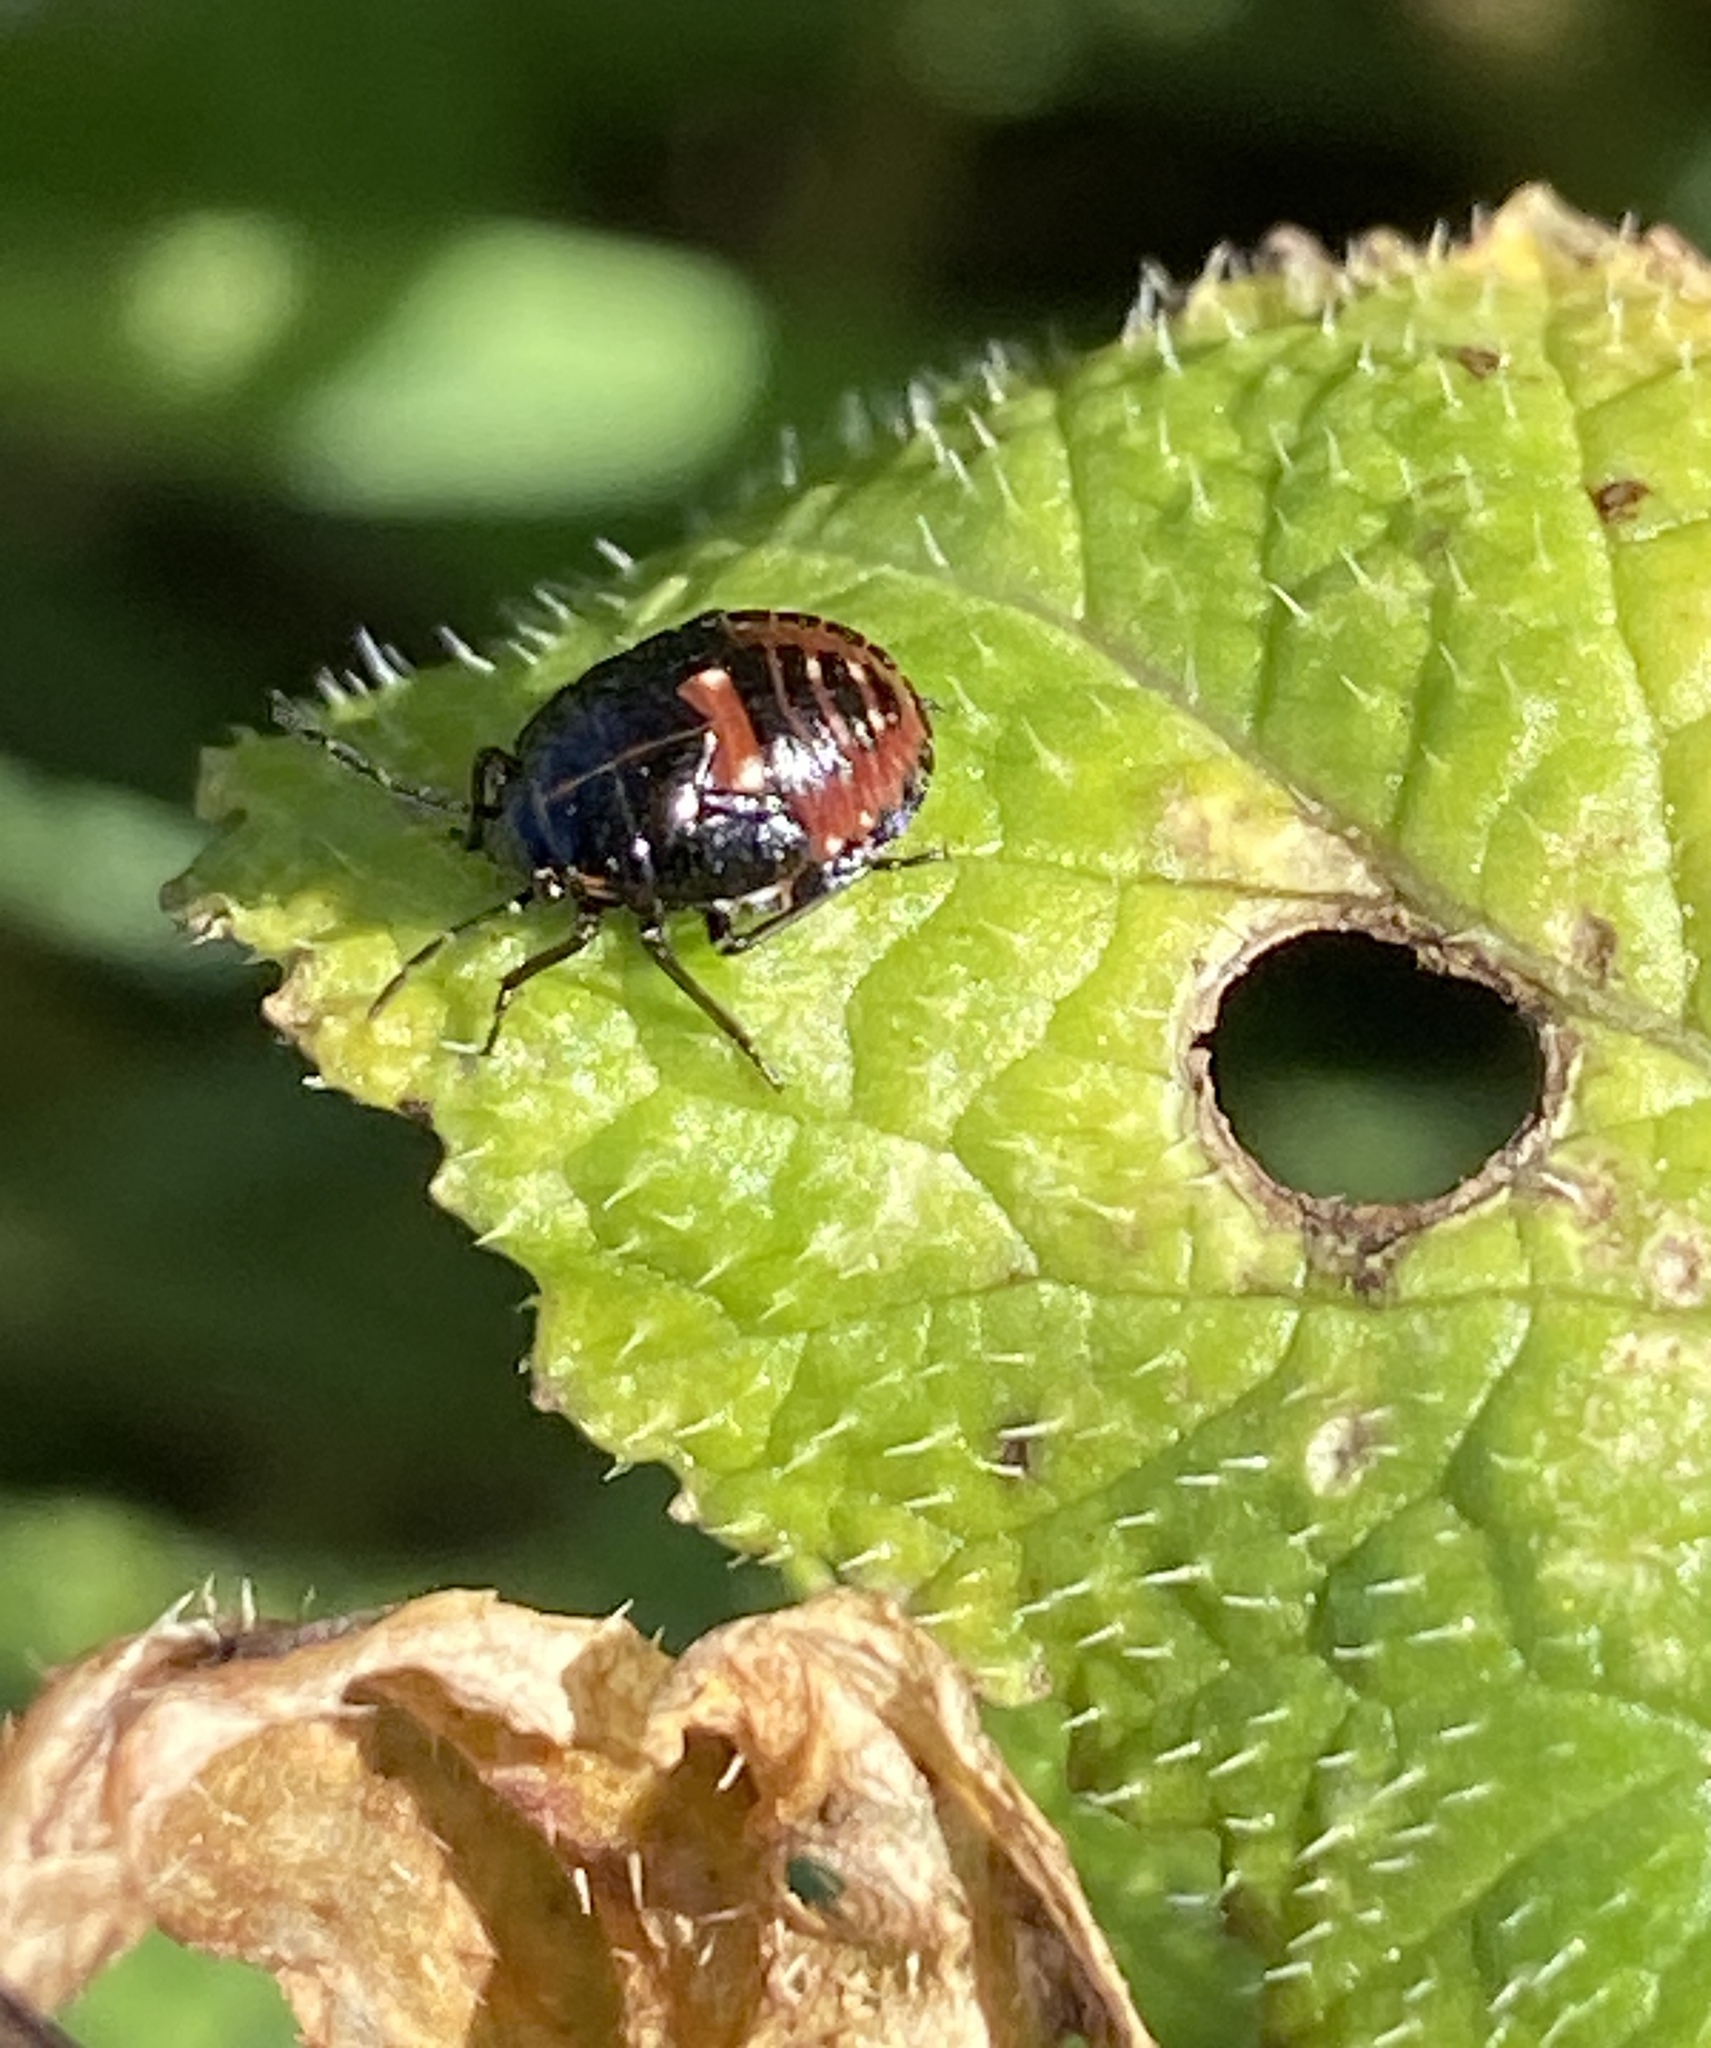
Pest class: stink_bug